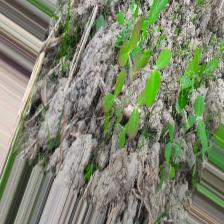
Label: Lentil Rust